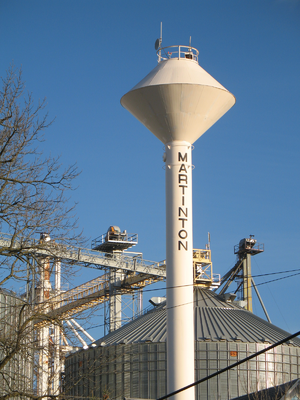
Martinton est un village situé dans le comté d'Iroquois, dans l’État de l’Illinois, aux États-Unis. Sa population s’élevait à 381 habitants lors du recensement de 2010, estimée à 369 habitants en 2016.